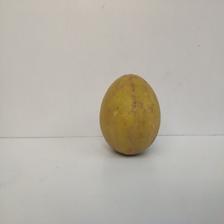
Size: Large